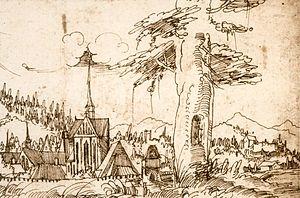
L'abbaye de Salem était une abbaye impériale cistercienne à Salem dans les environs de Constance en Allemagne.